Rupprecht, Crown Prince of Bavaria

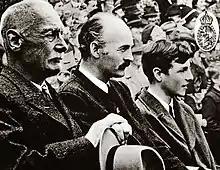
Crown Prince Rupprecht (left) with his son Albrecht and his grandson Franz in 1948

Rupprecht married twice and had children with both of his wives. His first wife was Duchess Marie Gabriele in Bavaria (9 October 1878 – 24 October 1912), daughter of Duke Karl-Theodor in Bavaria, married on 10 July 1900 in Munich. They had five children: